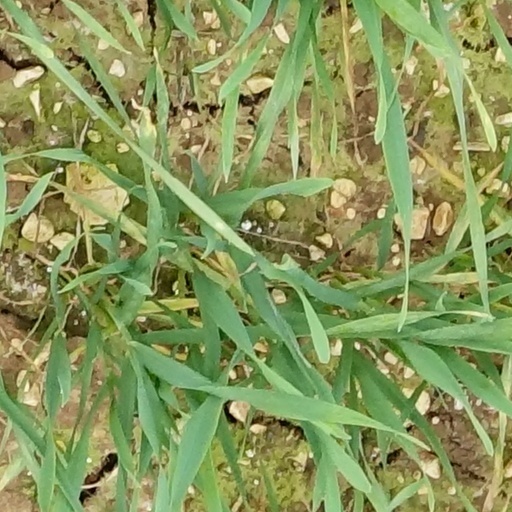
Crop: wheat